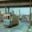
Label: streetcar